List of ambassadors of Austria to Denmark

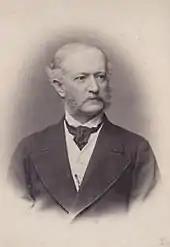
Heinrich von Haymerle (1878)

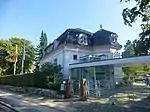
Embassy of Austria, in the Østerbro district of Copenhagen (2013)

"1864: Interruption of relations due to the Danish November Constitution"